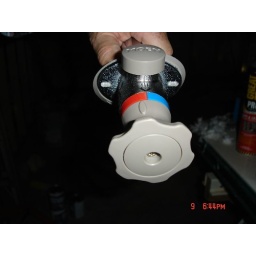
wash the dog in warm water